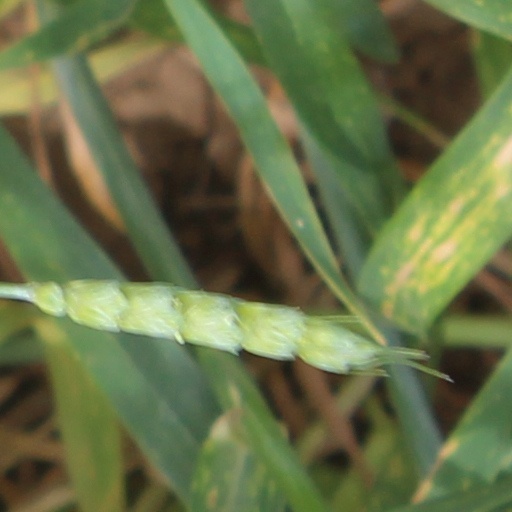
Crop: wheat